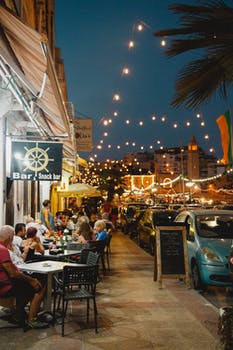
Label: No Watermark